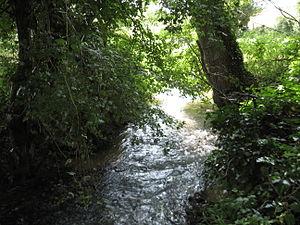
La rivière ""Le Beaurepaire"" à Voulpaix"
Le Beaurepaire est une rivière de l'Aisne, en région Hauts-de-France, et un affluent droit du Vilpion. Le Vilpion conflue en rive droite dans la Serre, un sous-affluent de la Seine par l'Oise.
Voulpaix est une commune française située dans le département de l'Aisne, en région Hauts-de-France.